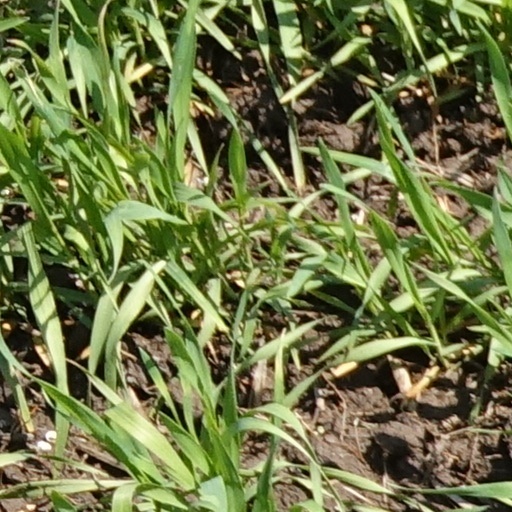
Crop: wheat